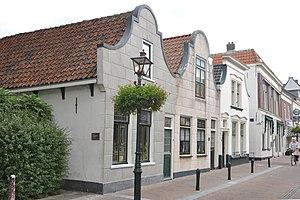
Zoetermeer est une commune et ville néerlandaise, située en province de Hollande-Méridionale et comptant 124 947 habitants lors du recensement de 2019. Elle se trouve à 12 km à l'est de La Haye, ville siège du gouvernement des Pays-Bas. Le nom Zoetermeer est traduisible en français par Lac sucré.